Rakesh Agrawal (chemical engineer)

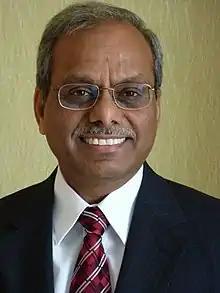
Agrawal in 2011

Rakesh Agrawal is the Winthrop E. Stone Distinguished Professor of Chemical Engineering at Purdue University in West Lafayette, Indiana. He is a chemical engineer known for contributions to separations, cryogenic gas separation and liquefaction, and for contributions to renewable energy including the conversion of biomass to chemicals and fuels, inorganic solar cell fabrication, and the synergistic use of solar energy.